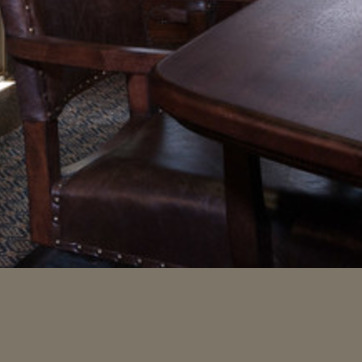
Material: leather